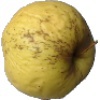
Label: golden_apple